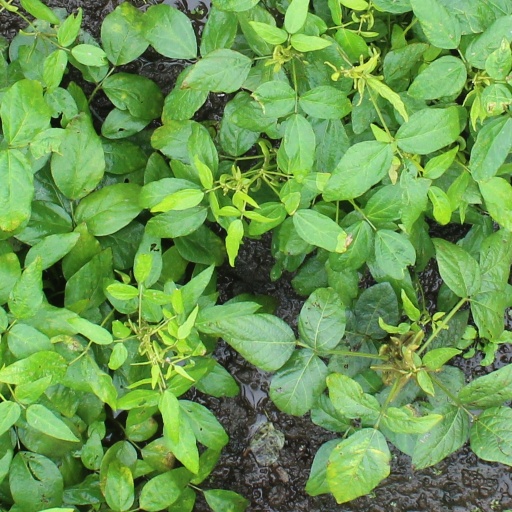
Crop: soybean